2008 Belgian Grand Prix

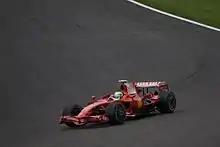
Felipe Massa inherited the race victory after Hamilton's penalty.

Hamilton appeared on the podium and subsequent press conference in the winner's position. When questioned on the incident at the press conference, Hamilton defended his actions: